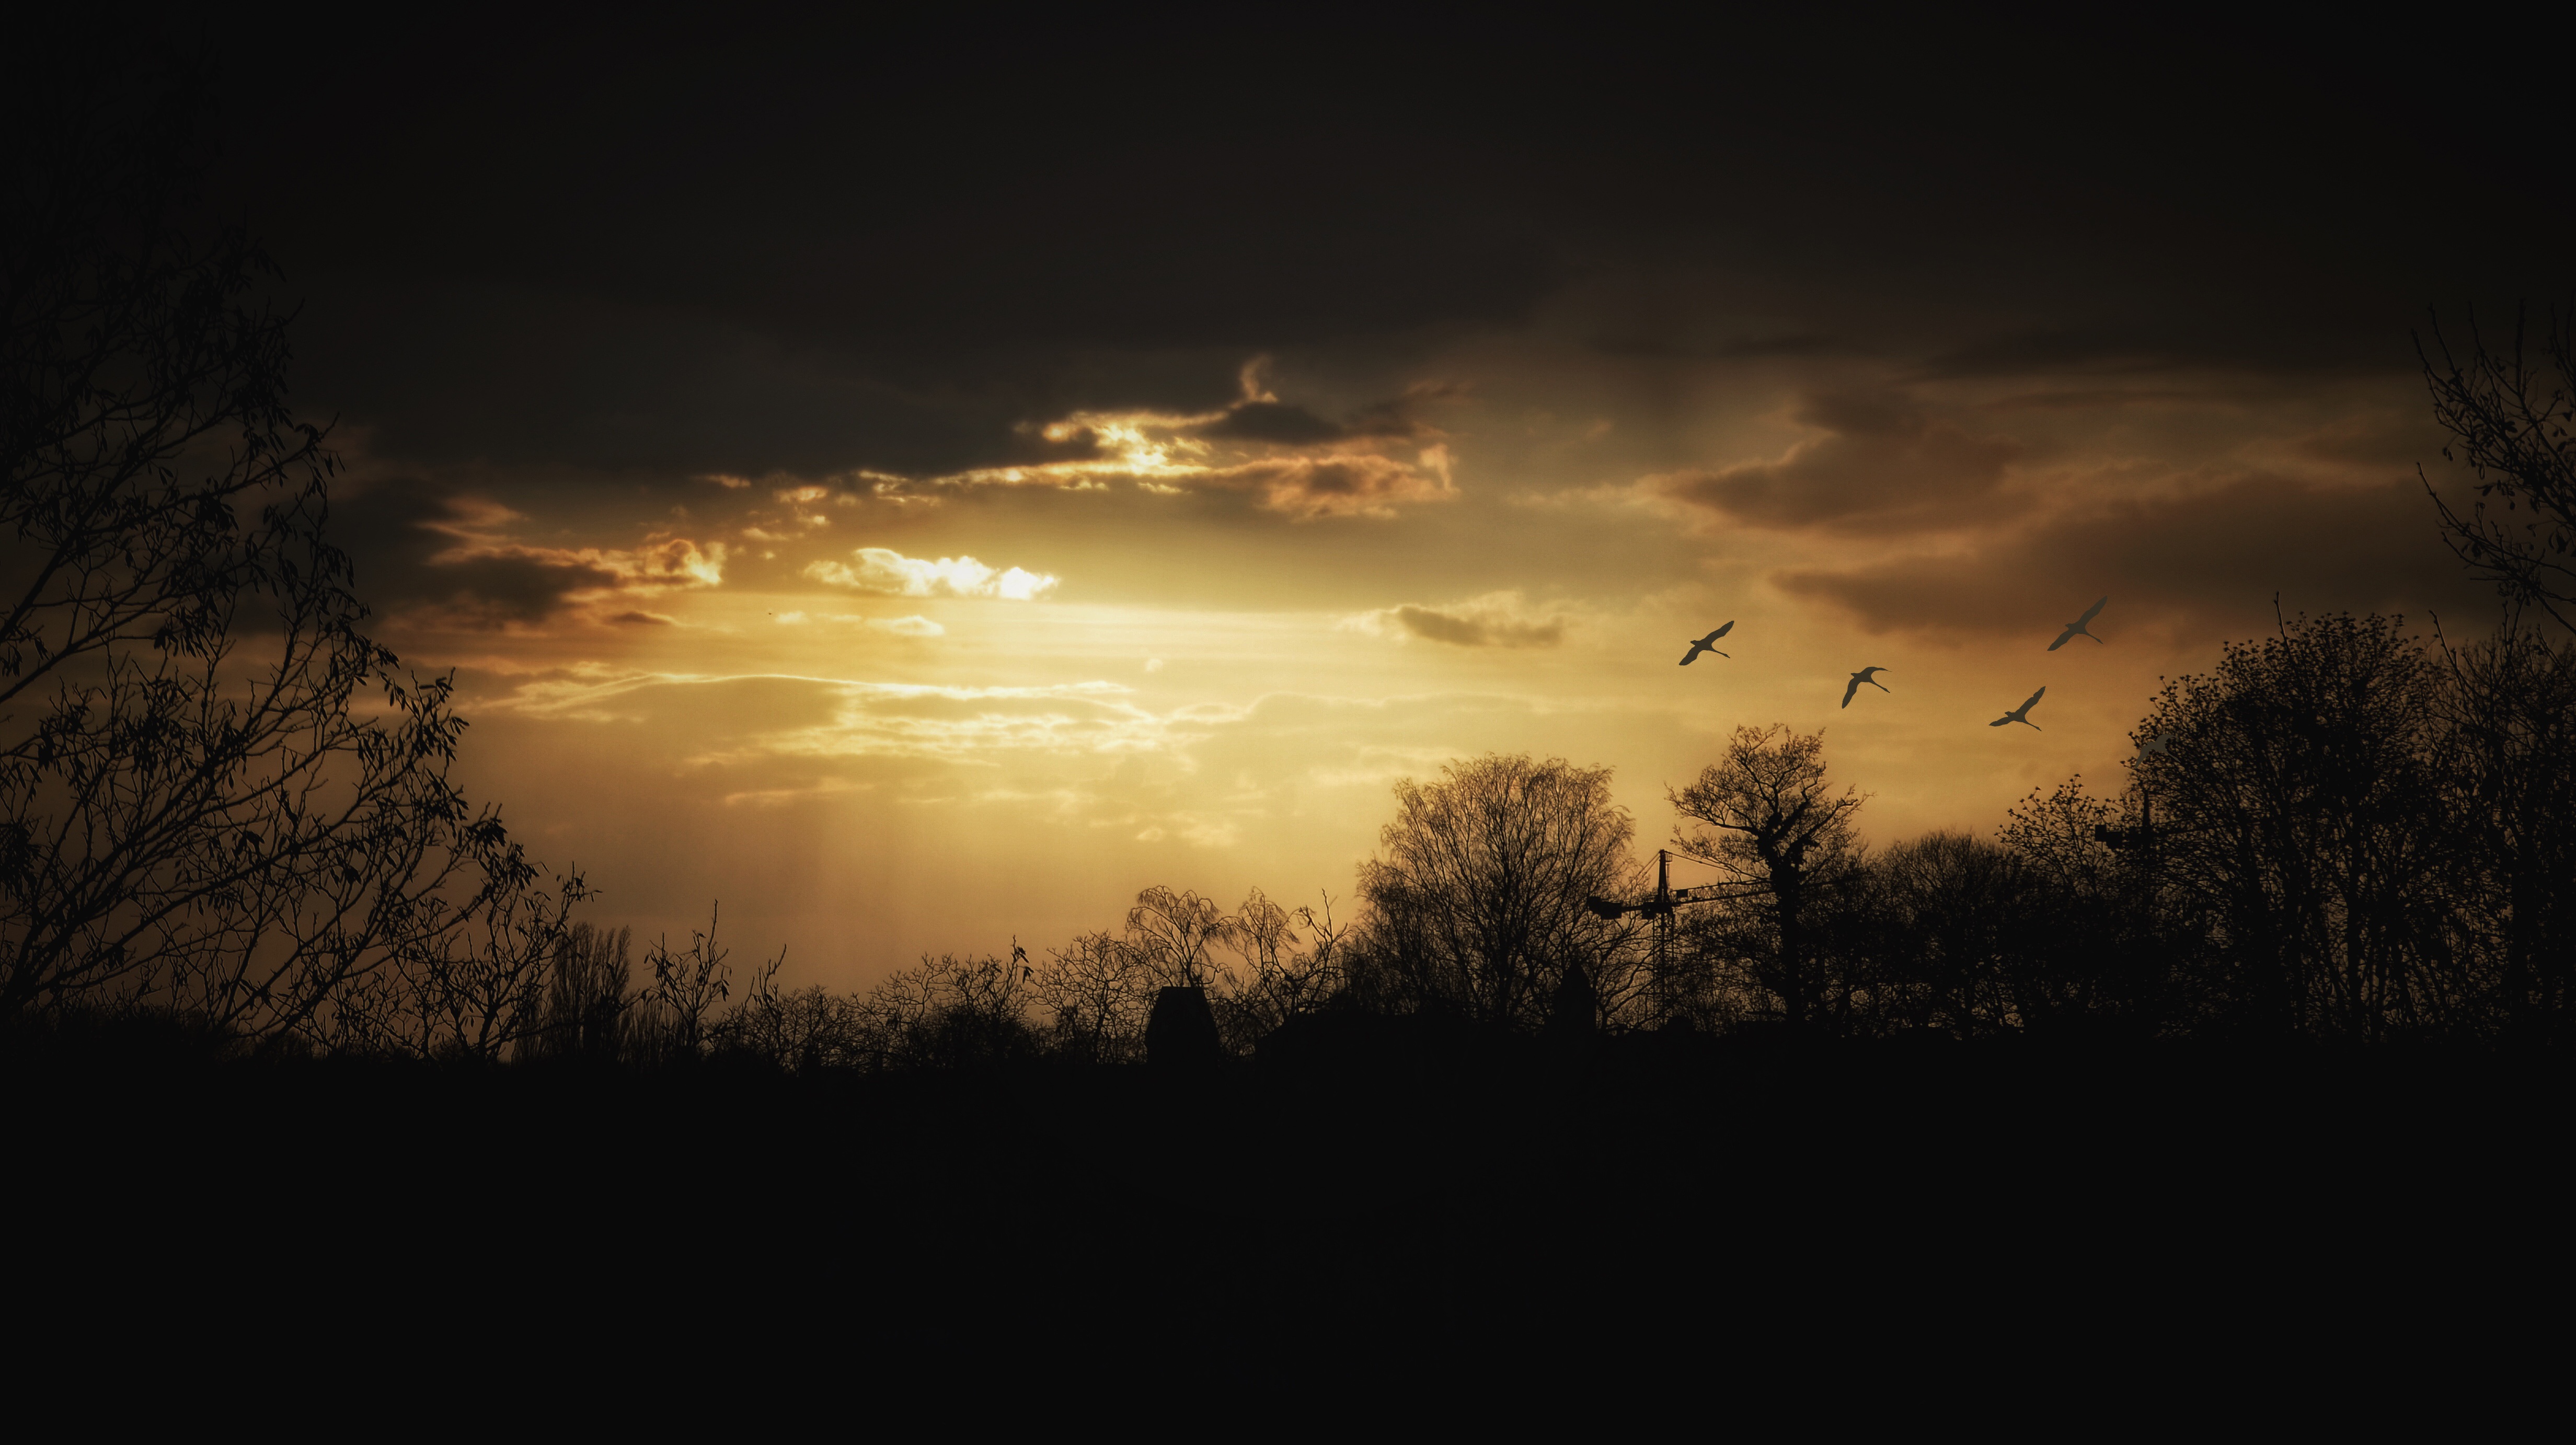
nature, horizon, light, cloud, sky, sun, sunrise, sunset, night, sunlight, morning, dawn, atmosphere, dusk, evening, twilight, reflection, darkness, trees, mood, afterglow, evening sky, in the late evening, astronomical object, atmospheric phenomenon